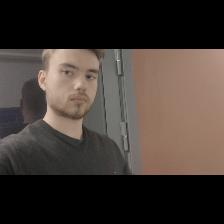
Label: Human